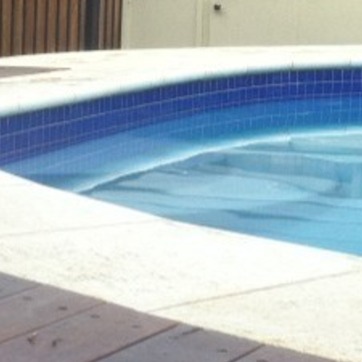
Material: water